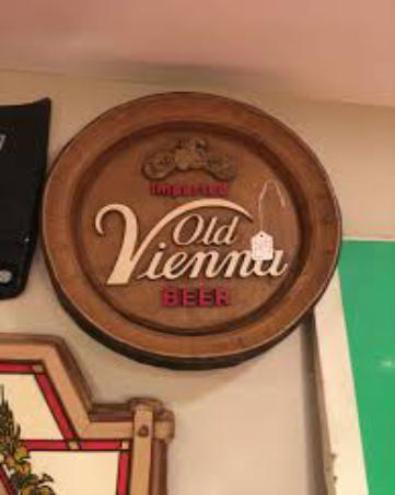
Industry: Others